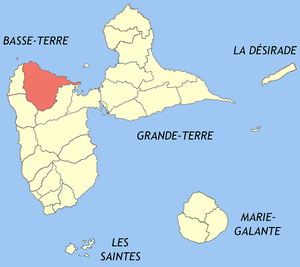
Sainte-Rose est une commune française, située dans le département de la Guadeloupe. Ses habitants sont appelés les Sainte-Rosiens.